Warwick Parkway railway station

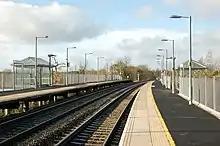
Warwick Parkway platforms in 2009.

The station is staffed for much of the day and there are self-service ticket machines as well as a permit to travel machine just inside the entrance to the station. A subway links northbound and southbound platforms. Also there is a small cafe selling drinks and snacks.